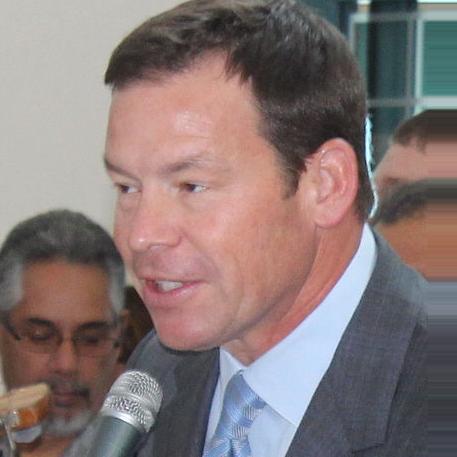
Age: 51